Honda Africa Twin

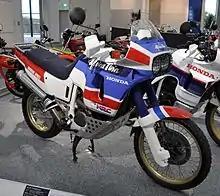
1988 XRV650 Africa Twin

The Honda Africa Twin is a dual-sport motorcycle produced by Honda. The motorcycle was built in several models. Between 1988 and 1989, the vehicle was produced as the XRV650, between 1990 and 2000 it was the XRV750T, between 2016 and 2019 the CRF1000L, and since 2020 as the CRF1100L.